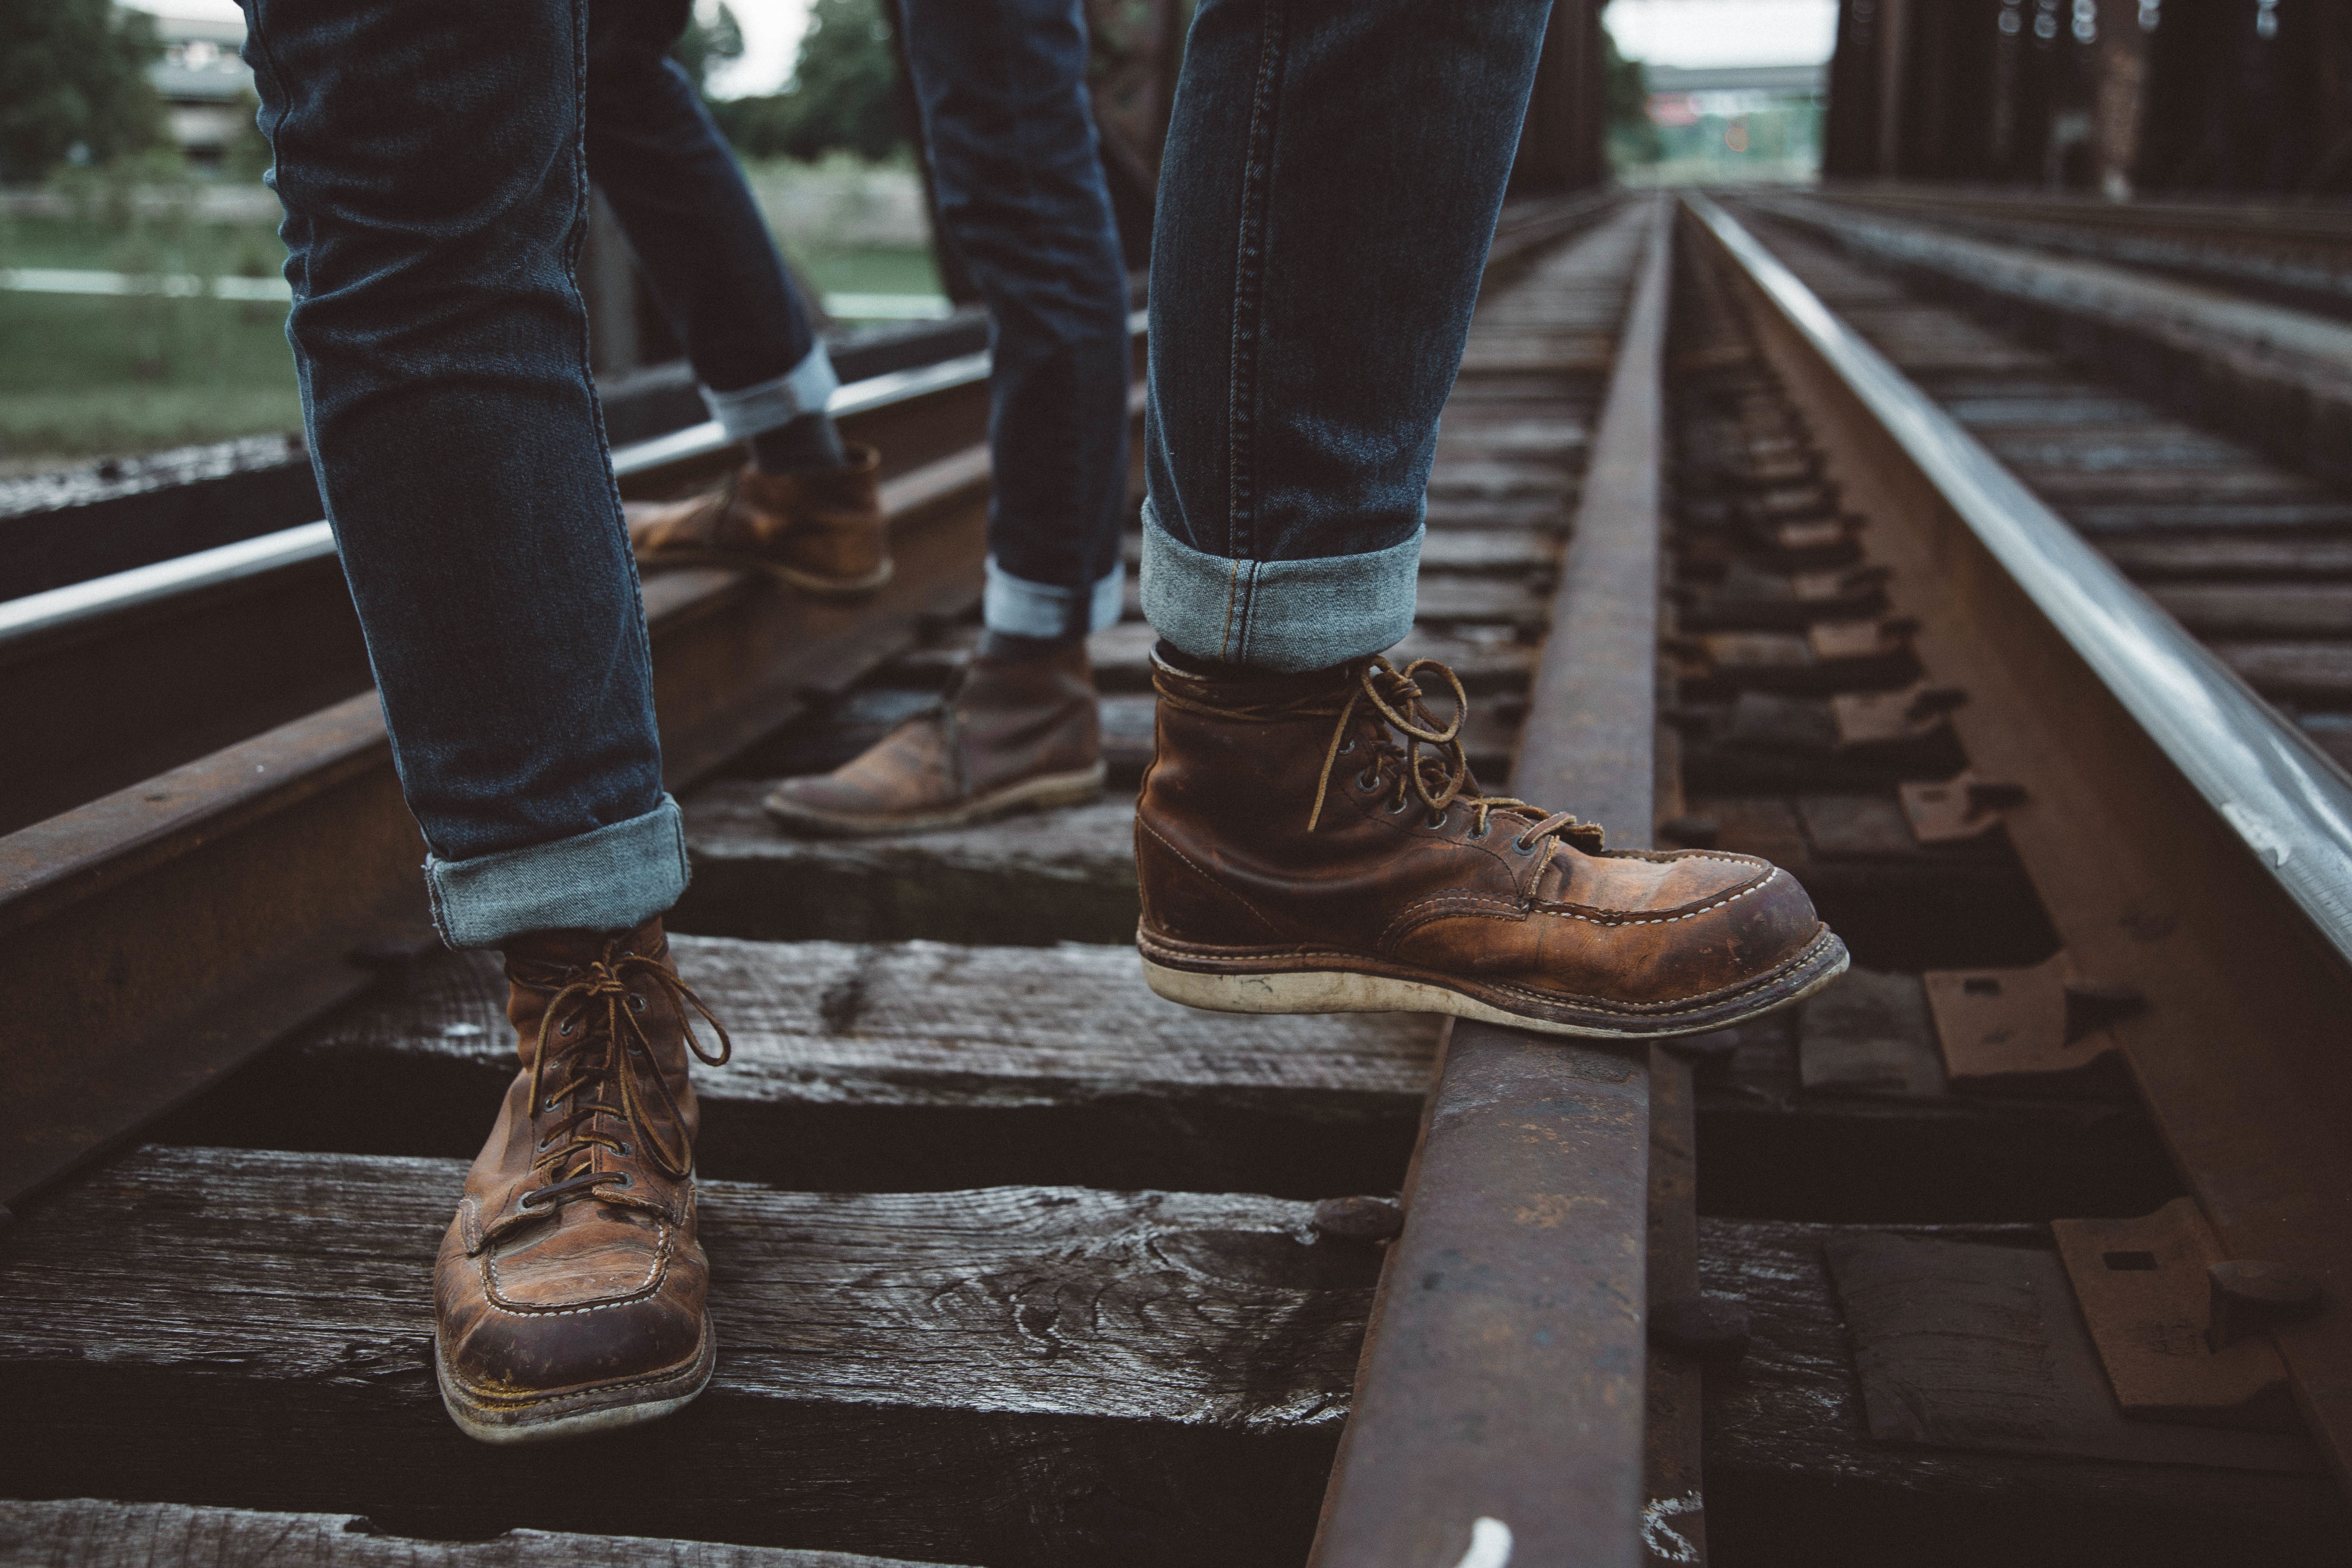
shoe, track, boot, leg, jeans, spring, color, lifestyle, denim, clothe, footwear, photograph